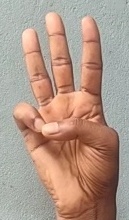
ASL sign: 6